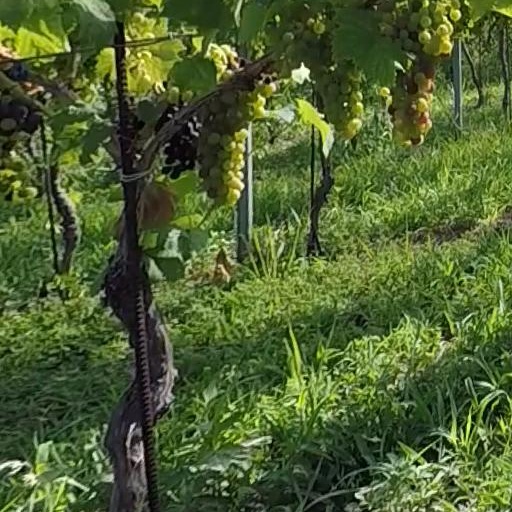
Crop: grape